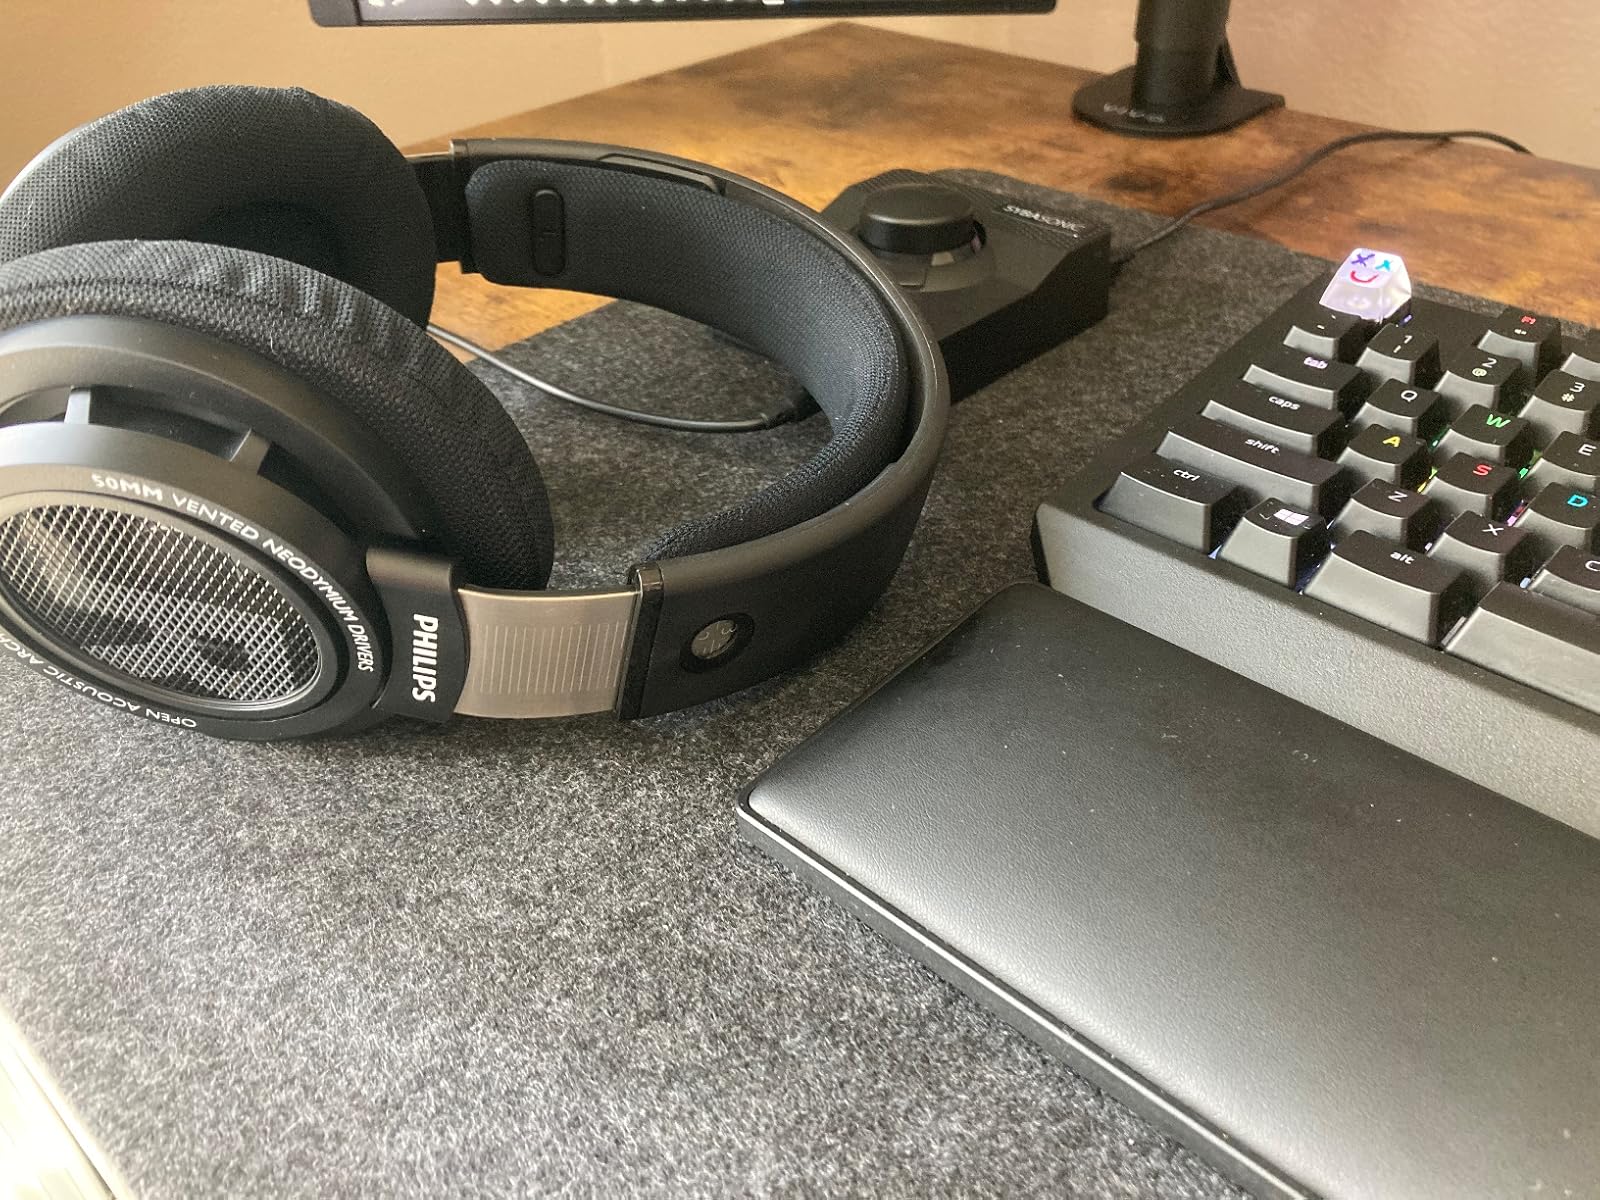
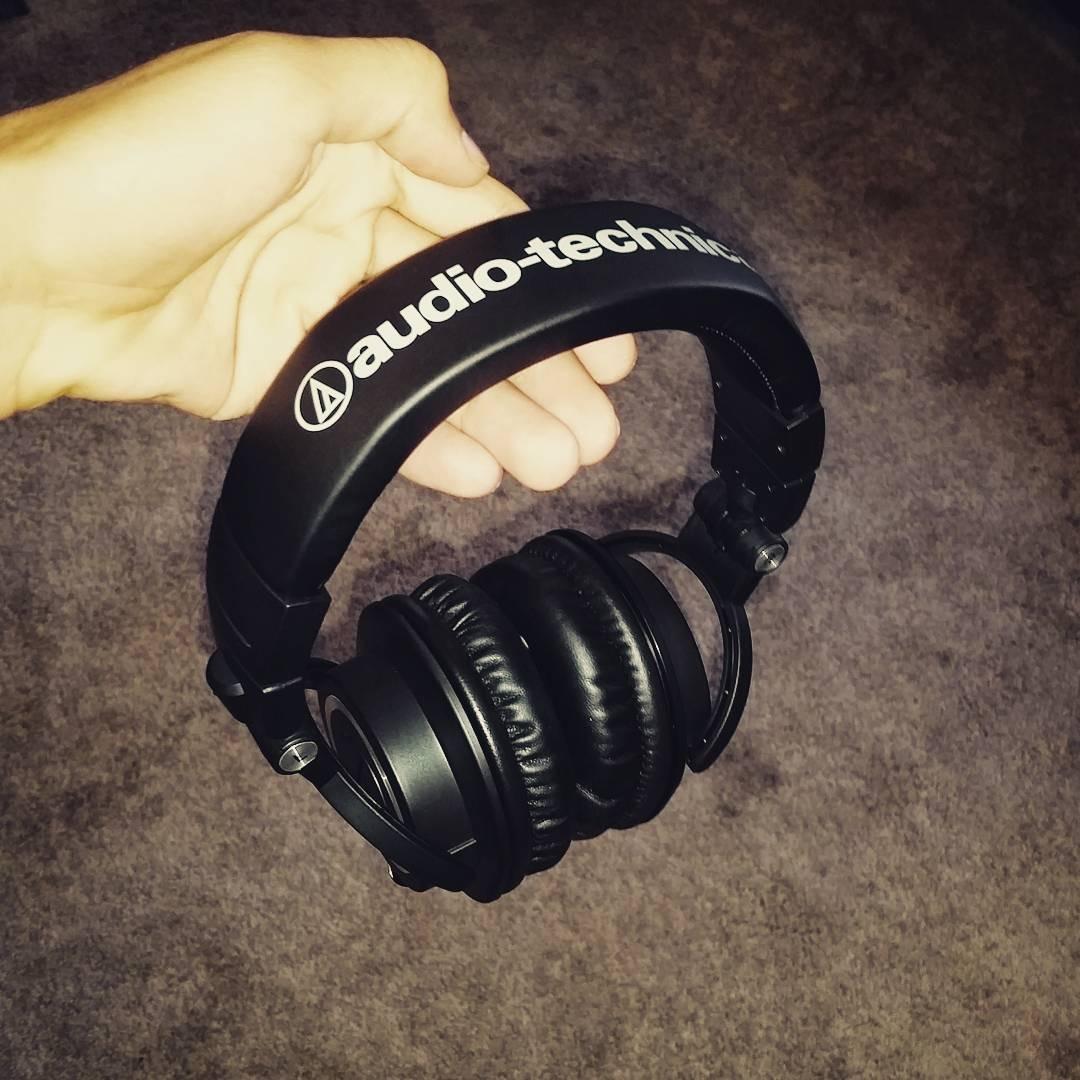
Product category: headphones
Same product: no